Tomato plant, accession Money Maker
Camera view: tilt-top (135 deg); turntable rotation: 120 degrees
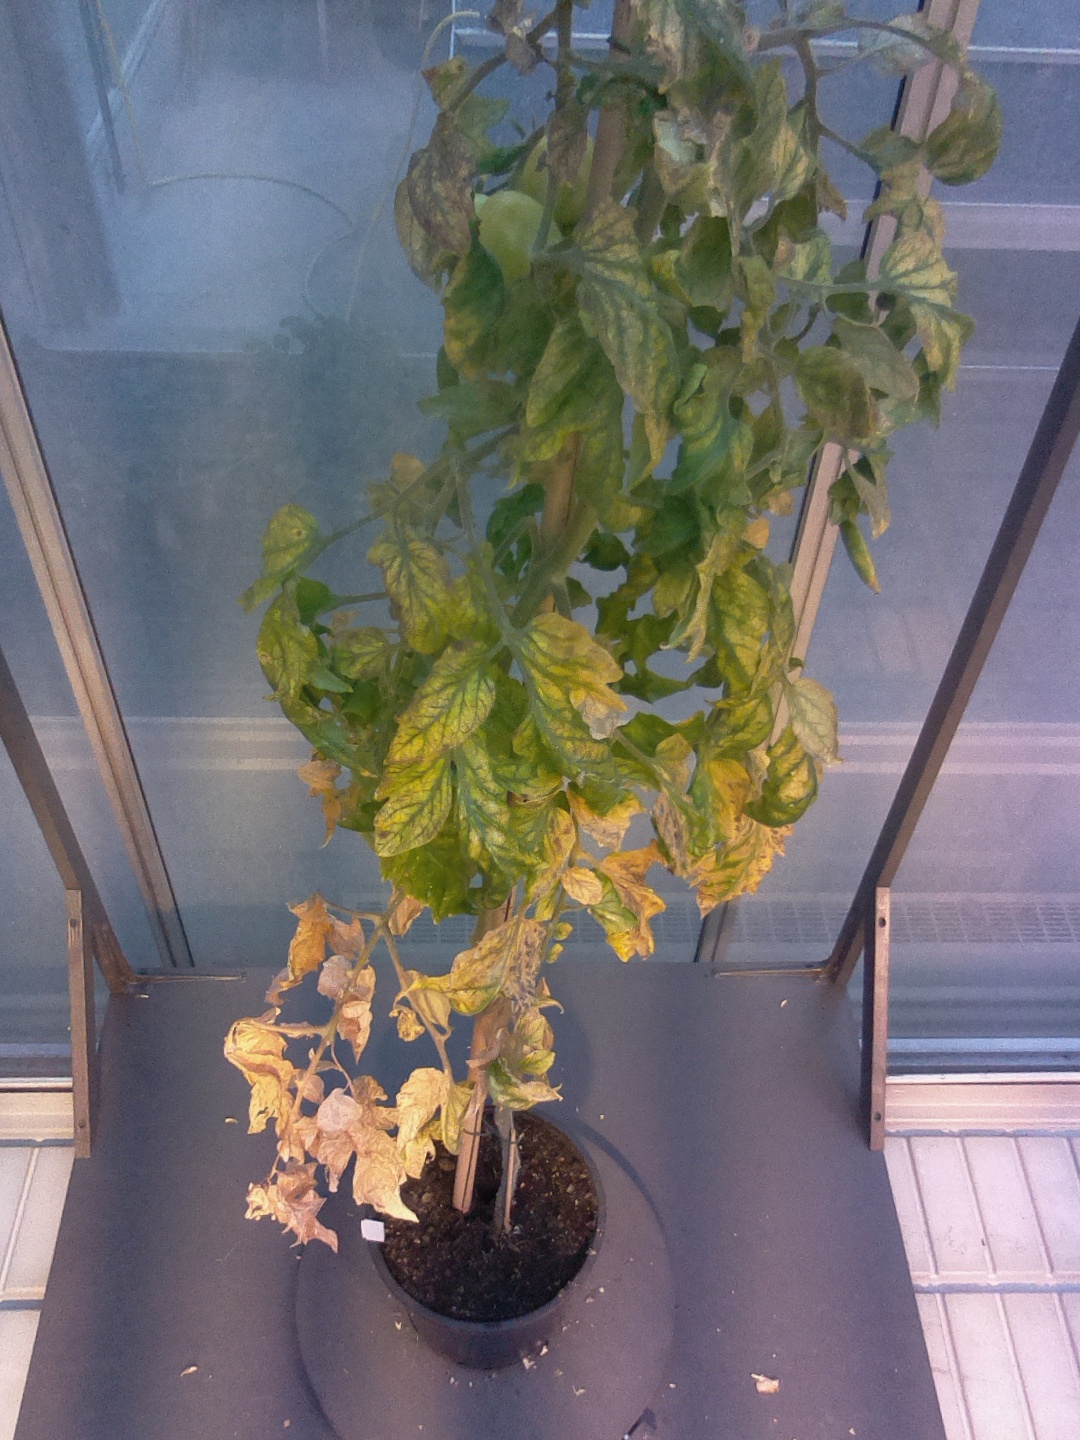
BBCH growth stage 79: 90% -100% of final fruit size